List of Tobaku Datenroku Kaiji chapters

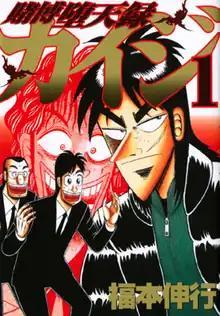
First "tankōbon" volume cover of "Tobaku Datenroku Kaiji"

"Tobaku Datenroku Kaiji" is the third part of the manga series "Kaiji" by Nobuyuki Fukumoto. It ran in Kodansha's "seinen" manga magazine "Weekly Young Magazine" from 2004 to 2008. Kodansha collected its chapters in thirteen "tankōbon" volumes, released from November 5, 2004, to April 4, 2008. It was followed by the fourth part, .